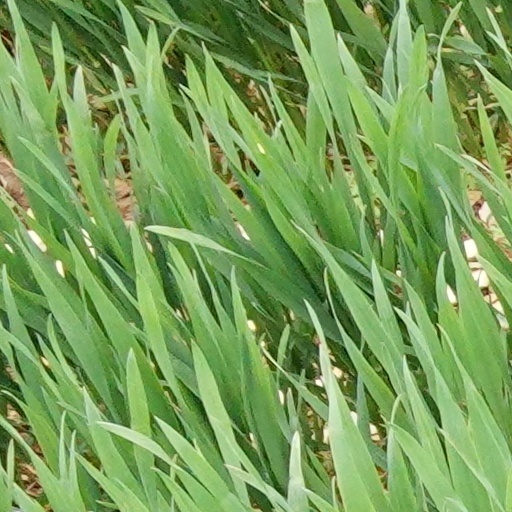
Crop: wheat